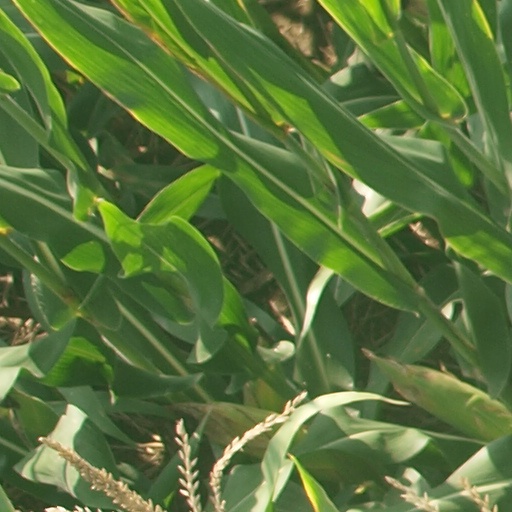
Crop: maize; corn